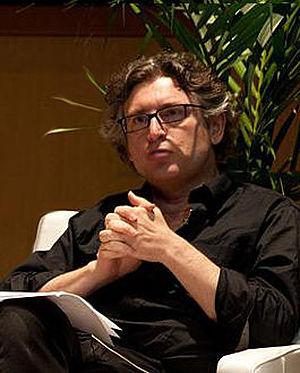
Michel Onfray, né le 1ᵉʳ janvier 1959 à Argentan, est un philosophe et essayiste français défendant une vision du monde hédoniste, épicurienne et athée.